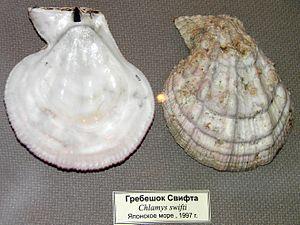
Les Pectinidae sont une famille de mollusques bivalves de l'ordre des Pectinida.